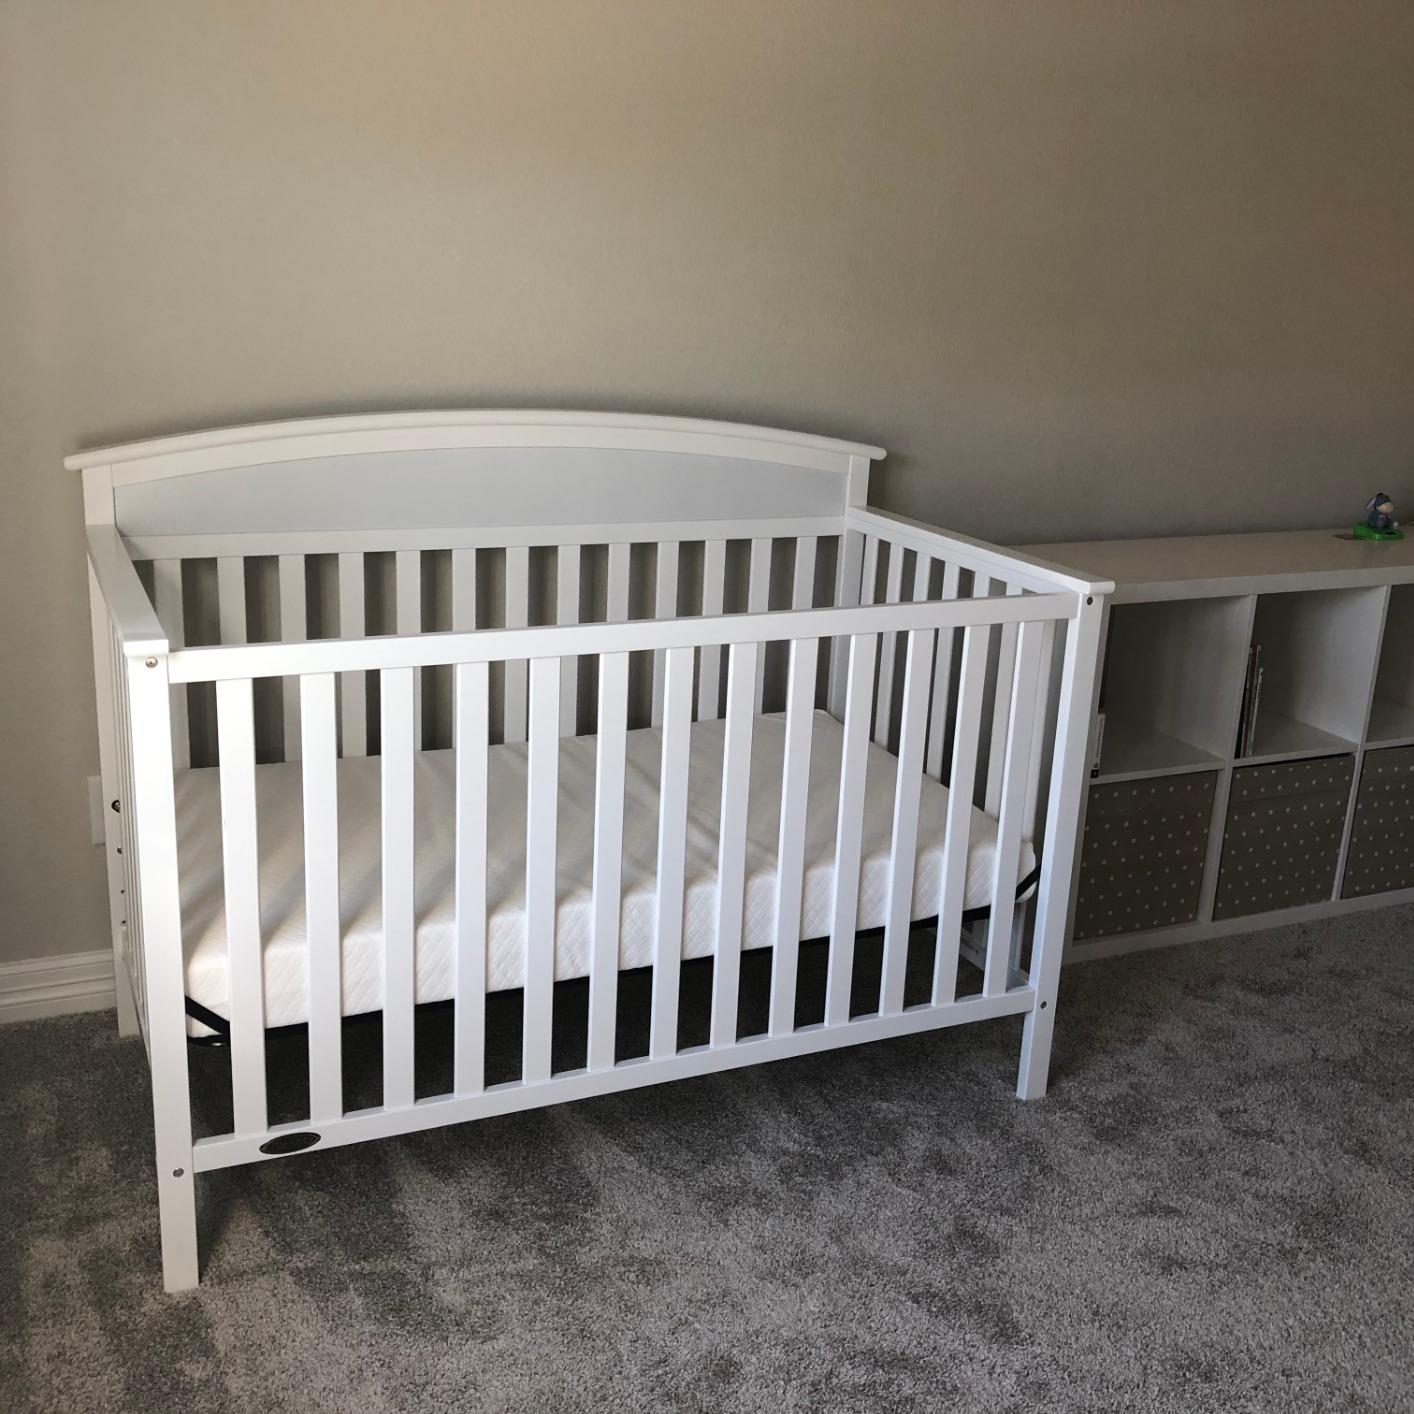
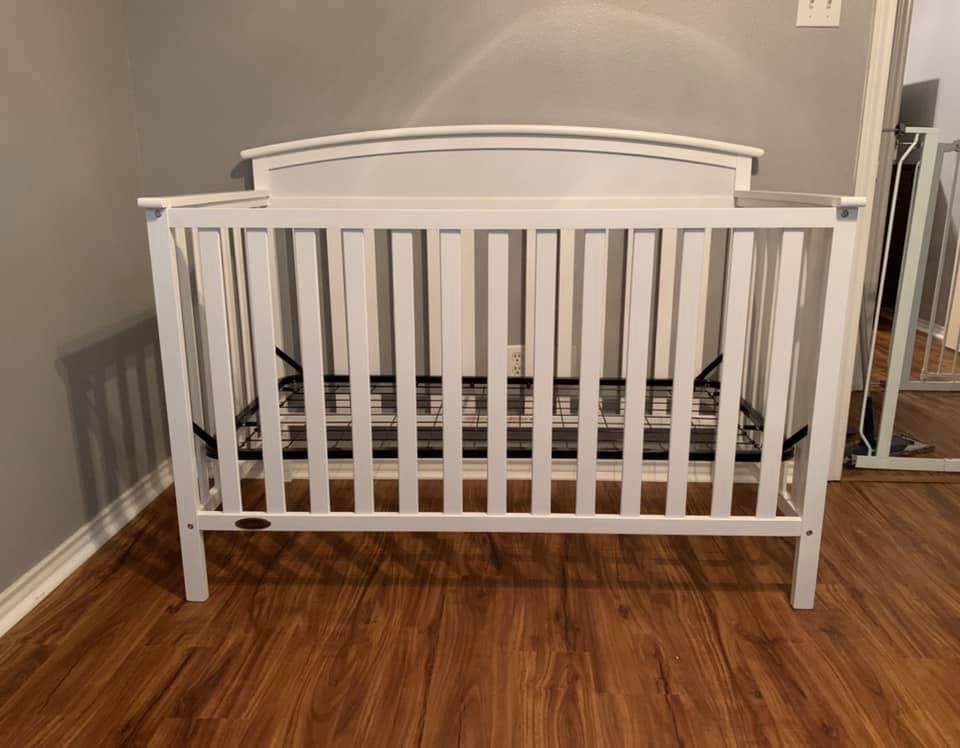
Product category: products_crib
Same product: yes